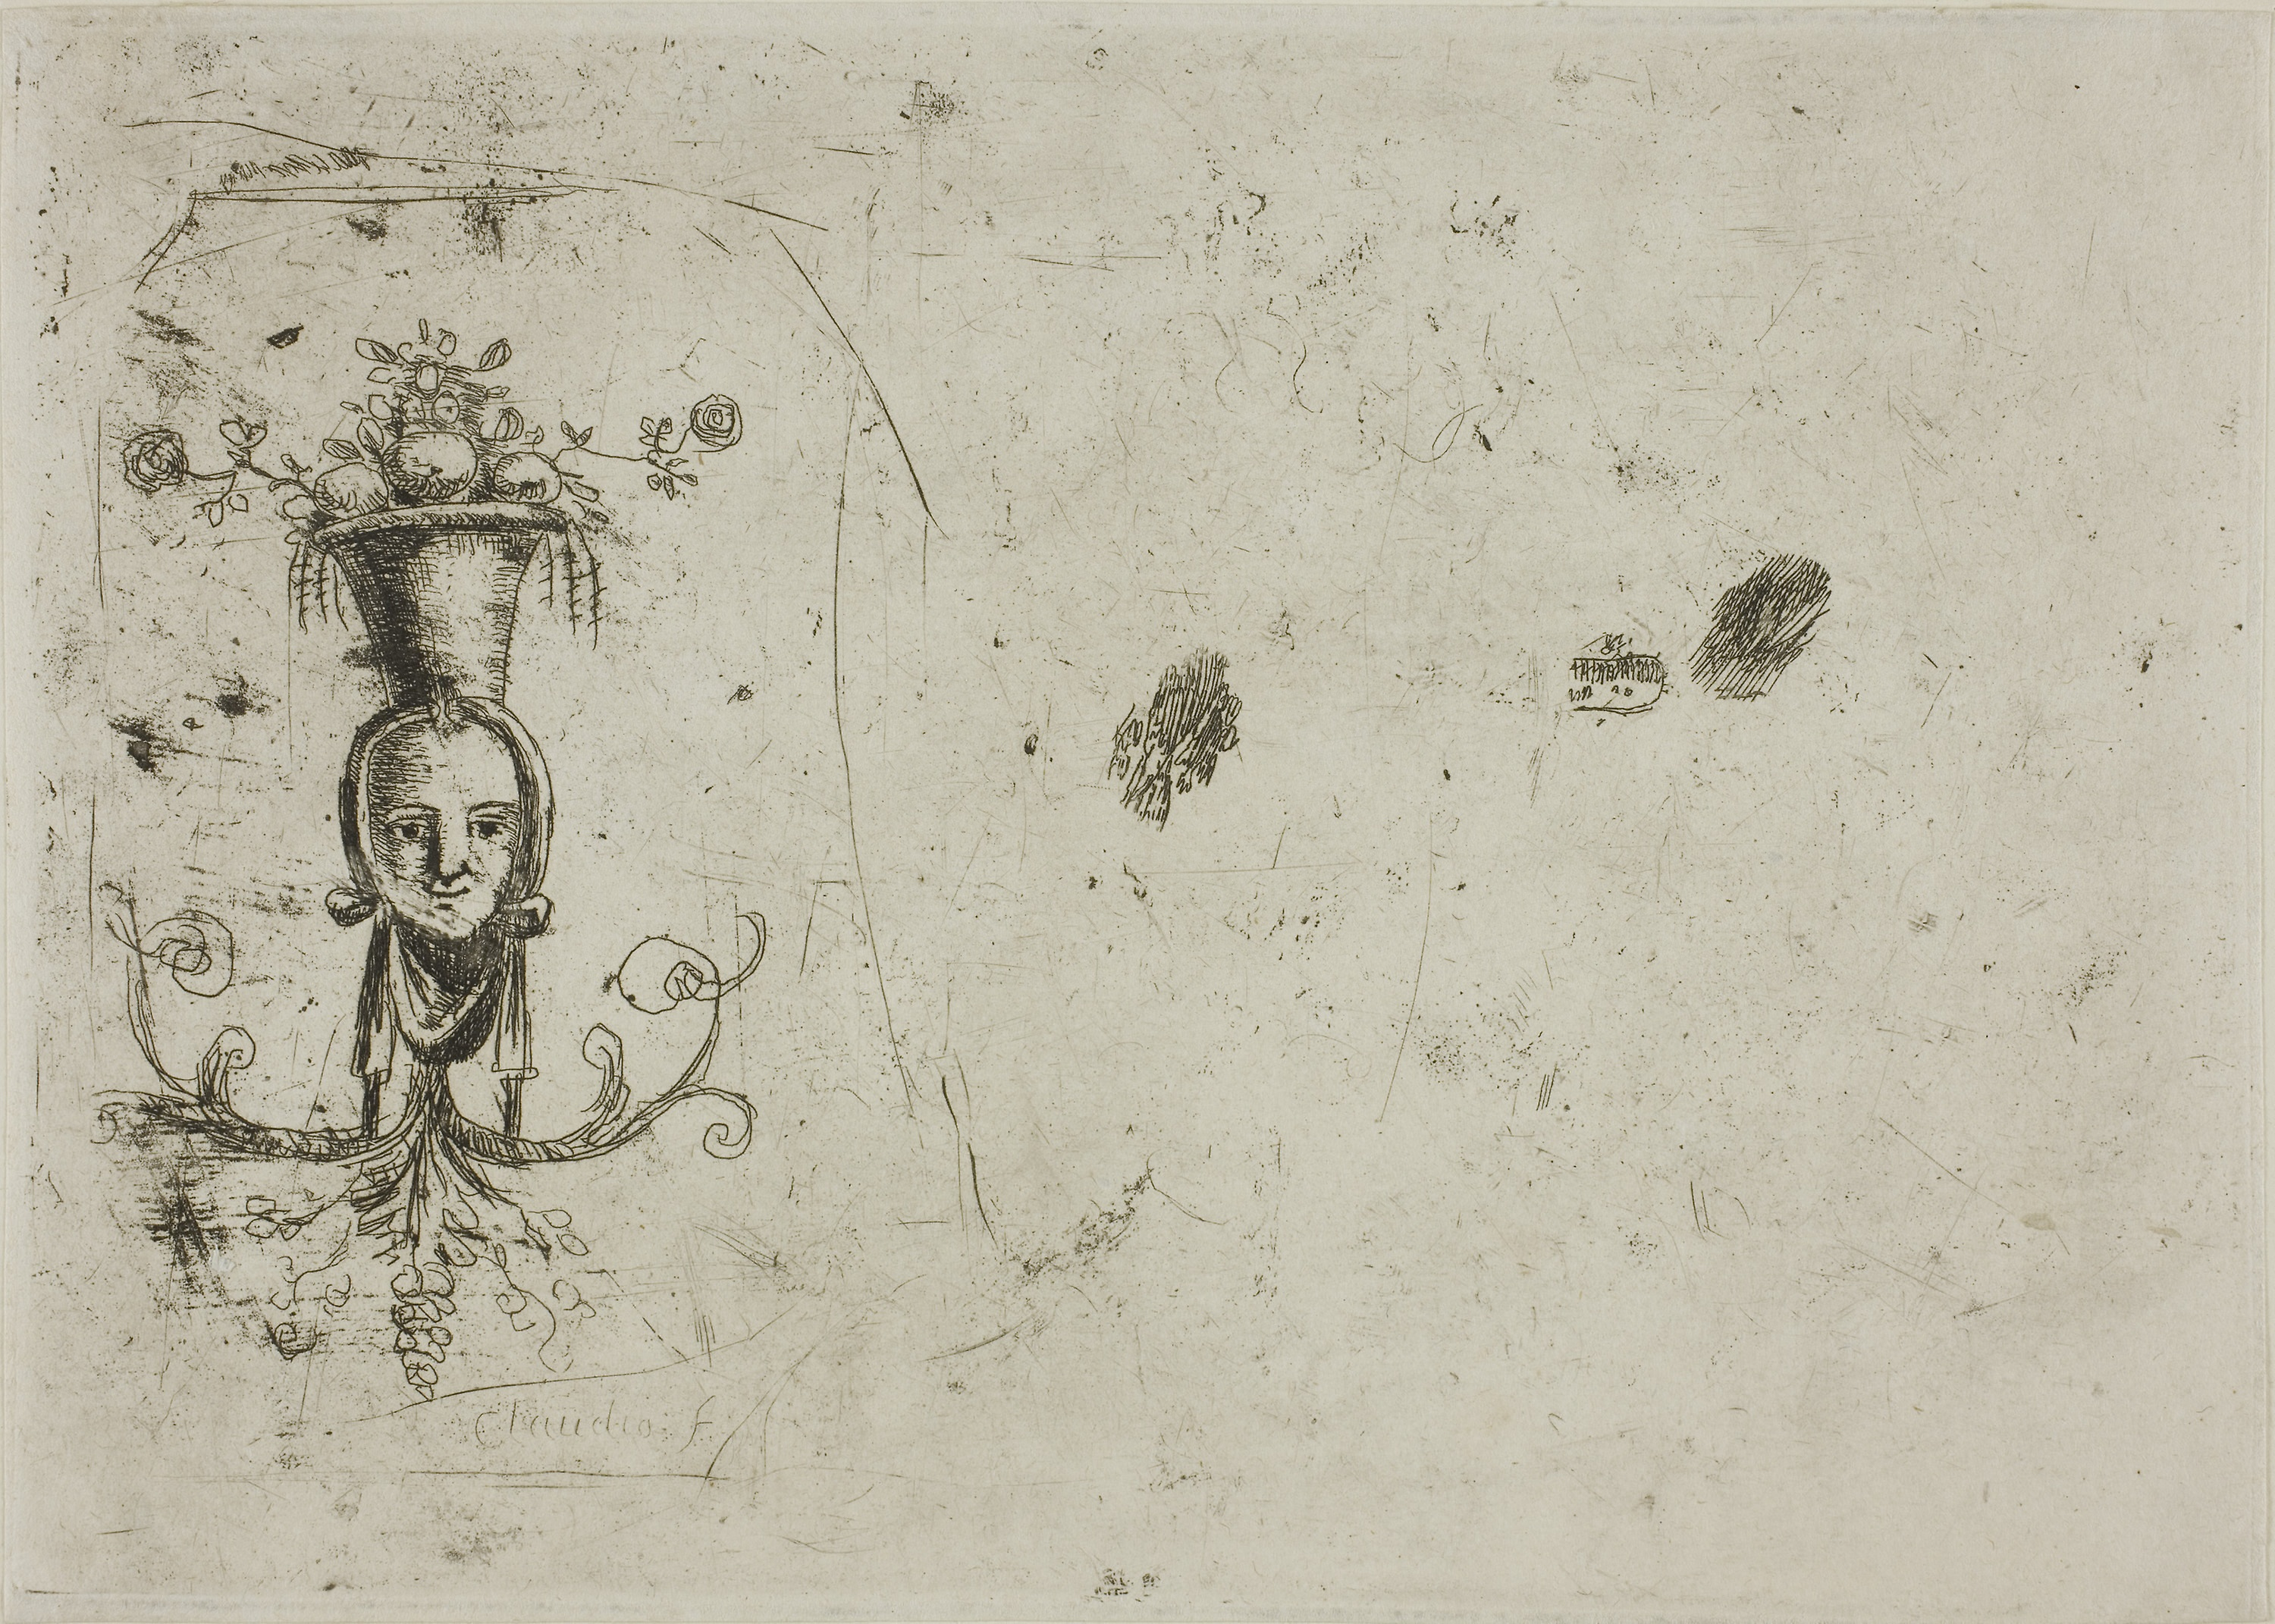
drawing, art, artwork, visual arts, black and white, history